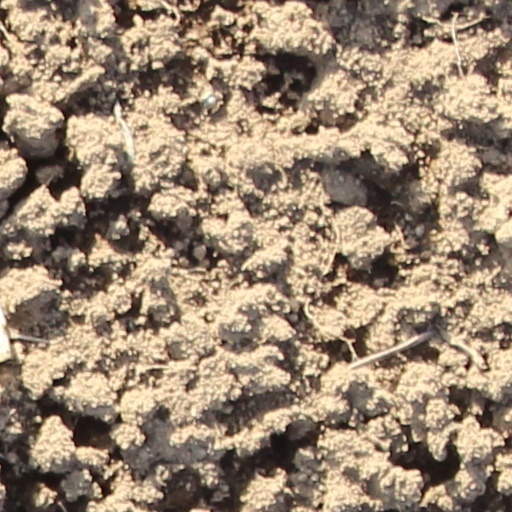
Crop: wheat